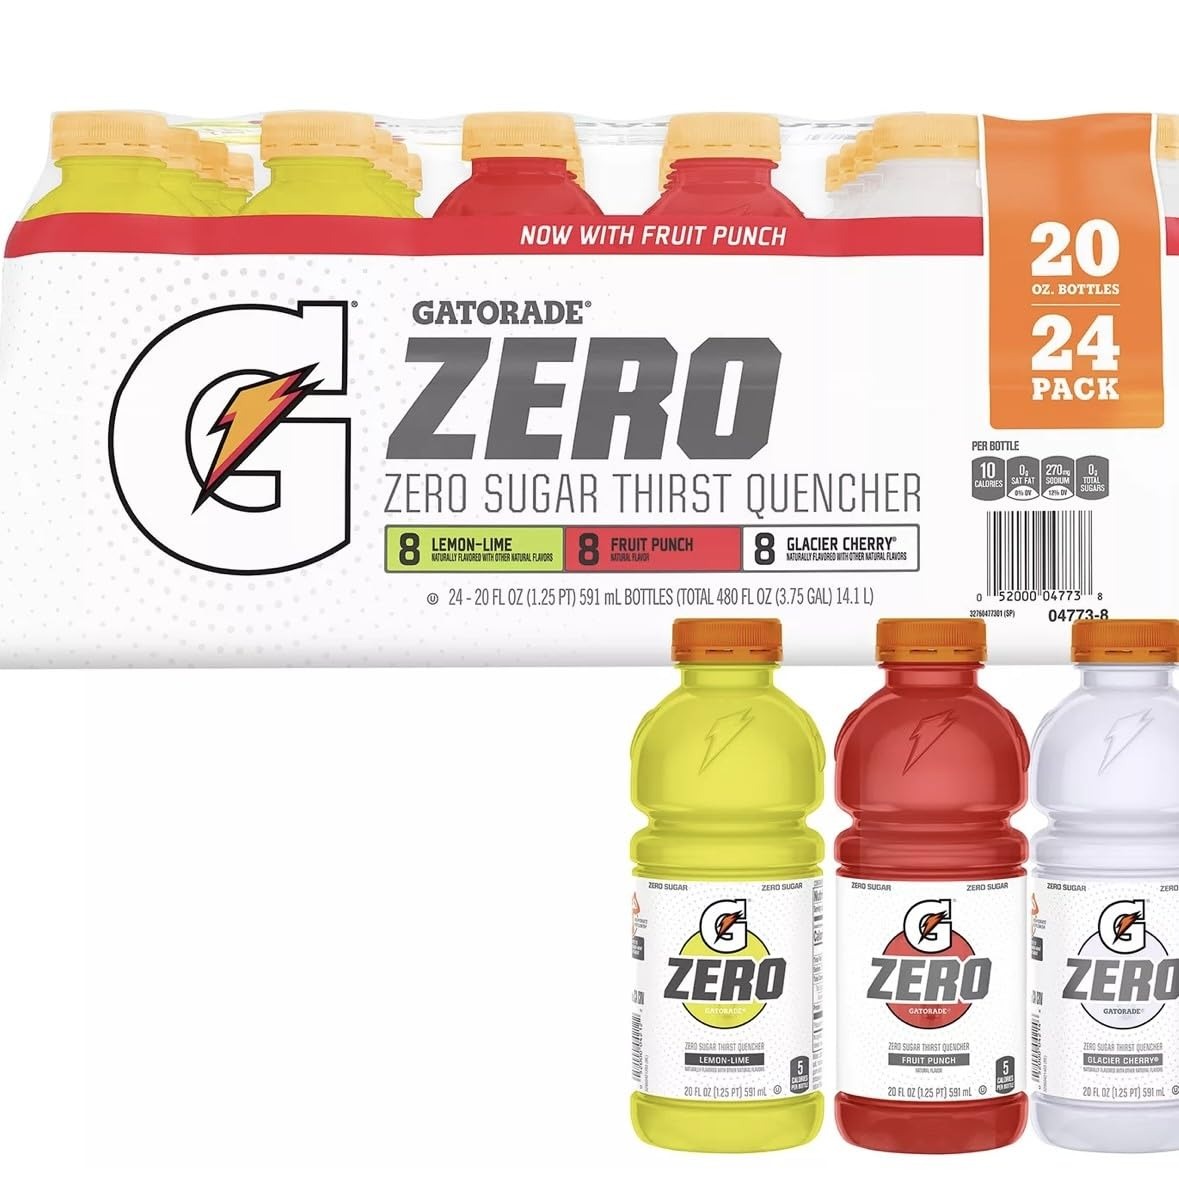
Item Name: Gatorades Zero Thirst Quencher Variety Pack, 20 fl. oz., 24 Pack
Bullet Point 1: Variety Pack: Enjoy a refreshing assortment of four delicious Gatorades Zero flavors - Orange, Fruit Punch, Lemon-Lime, and Glacier Cherry.
Bullet Point 2: Zero Sugar: Quench your thirst without any added sugars, perfect for maintaining a balanced lifestyle.
Bullet Point 3: Electrolyte Replenishment: Formulated with essential electrolytes to help replace what's lost through sweat during exercise or physical activity.
Bullet Point 4: Convenient Pack: This 24-pack of 20 fl. oz. bottles ensures you always have hydration on hand, whether at home, work, or on-the-go.
Bullet Point 5: Trusted Brand: Gatorades is a leading sports drink brand trusted by athletes and fitness enthusiasts worldwide.
Product Description: Stay hydrated and refreshed with the Gatorades Zero Thirst Quencher Variety Pack. This pack includes 24 bottles of 20 fl. oz. each, offering a convenient and thirst-quenching solution. With a variety of delicious flavors, you can enjoy the electrolyte-replenishing benefits of Gatorades without any added sugars or calories. Whether you're an athlete, fitness enthusiast, or simply looking for a tasty way to hydrate, this pack has you covered. Grab a bottle and fuel your body with the essential fluids and electrolytes it needs to perform at its best. The resealable bottles make it easy to enjoy your drink on-the-go or during intense workouts. Stash a few in your gym bag, office, or car to have a refreshing beverage within reach whenever thirst strikes.
Value: 24.0
Unit: Count

Price: 18.48